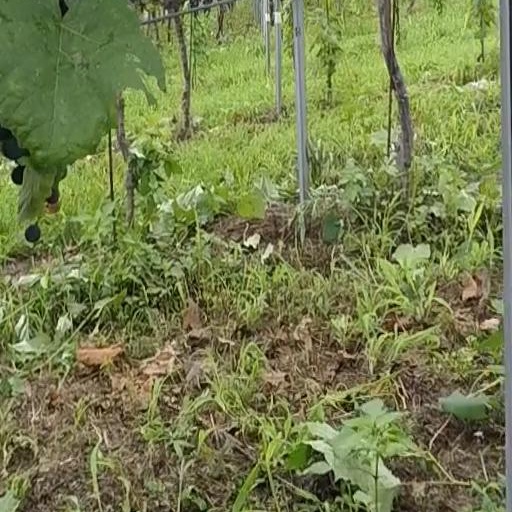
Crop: grape